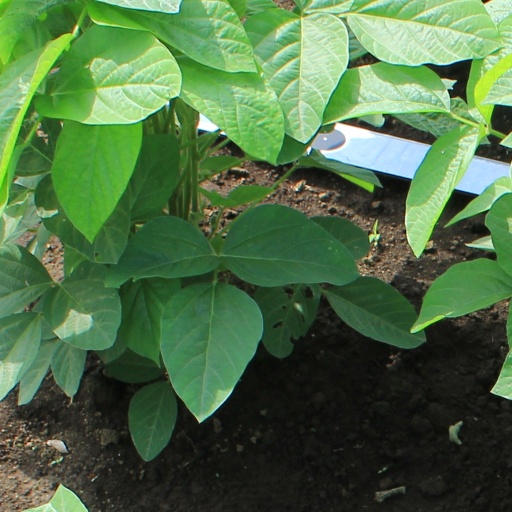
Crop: soybean